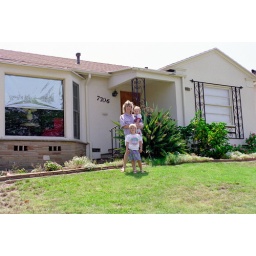
LC BDL AML standing in front of Cashion Westchester home 8-91